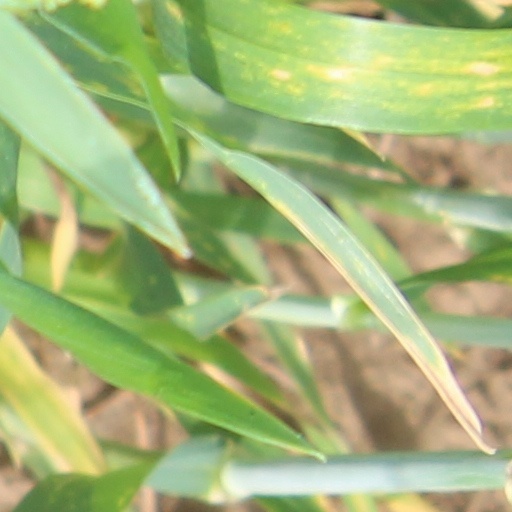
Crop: wheat